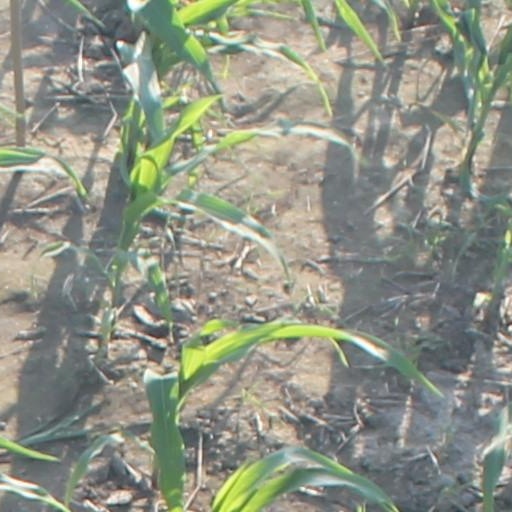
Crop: maize; corn